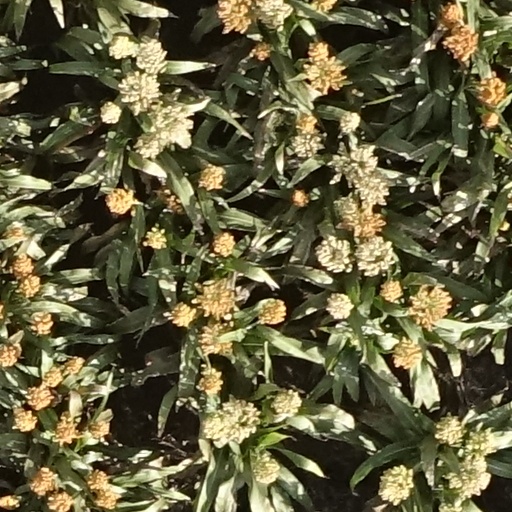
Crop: sorghum